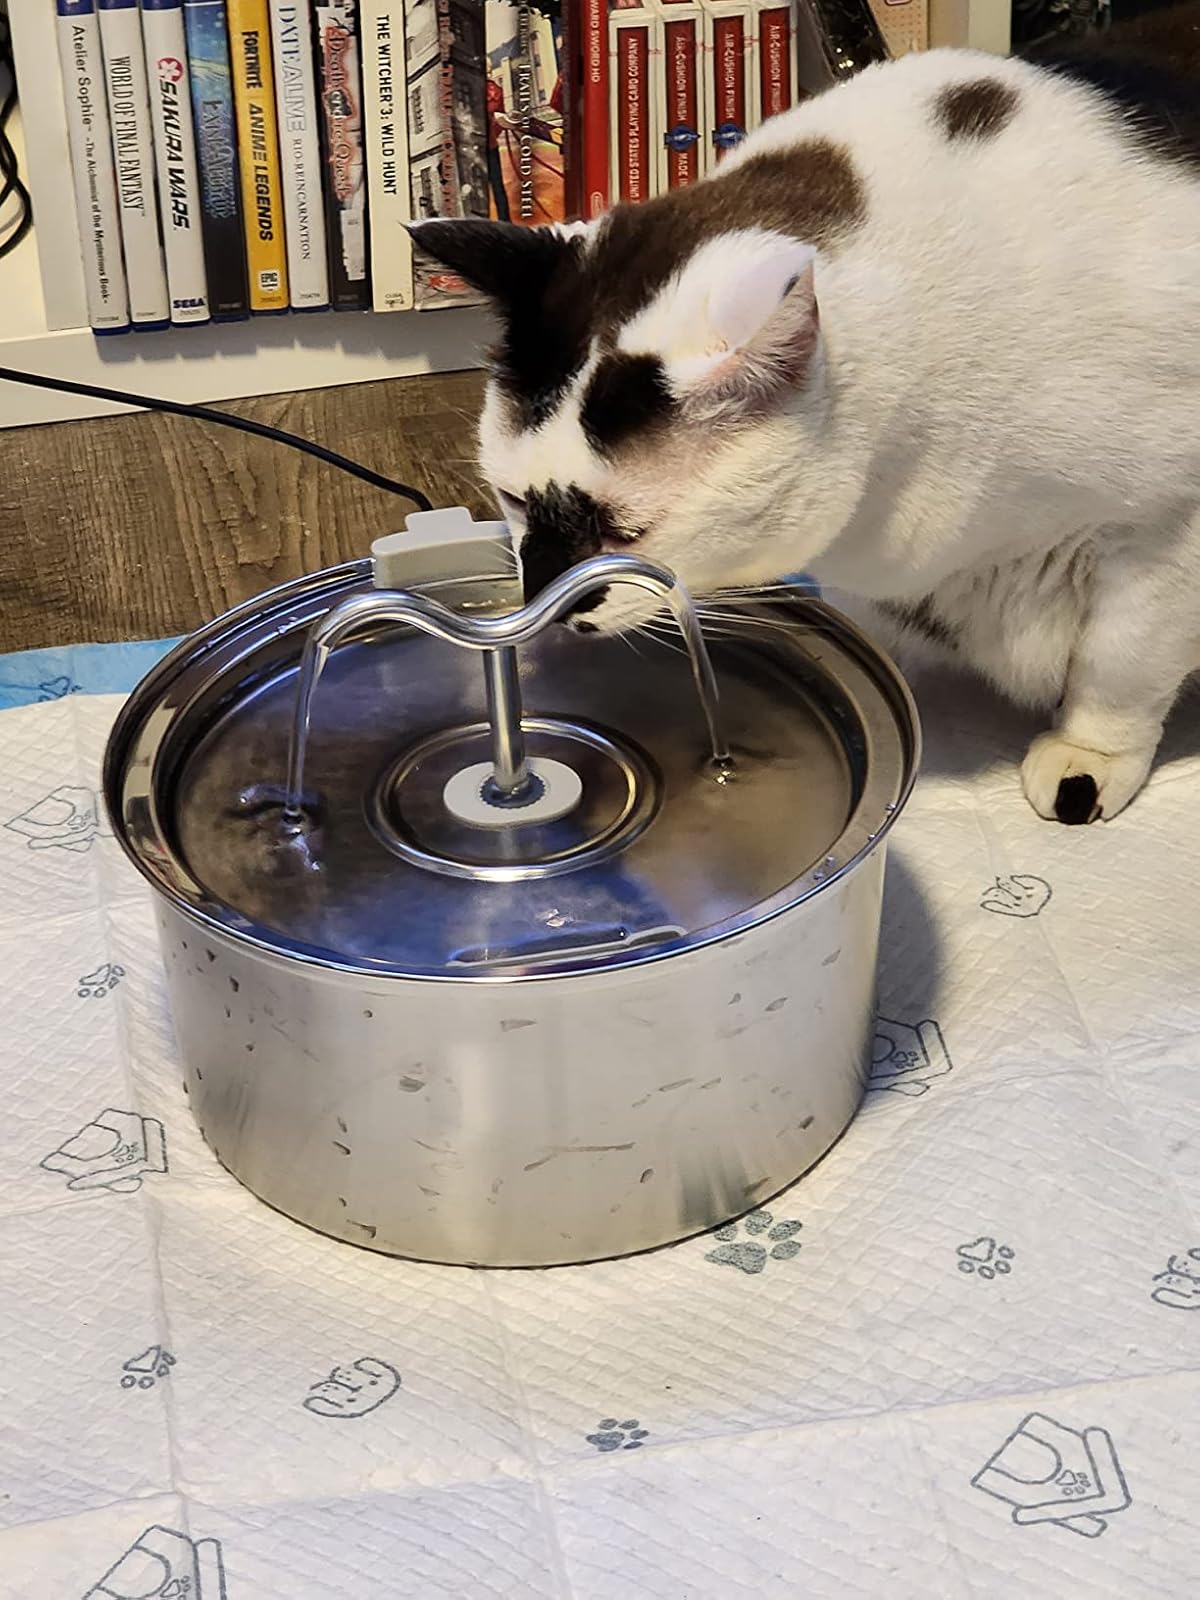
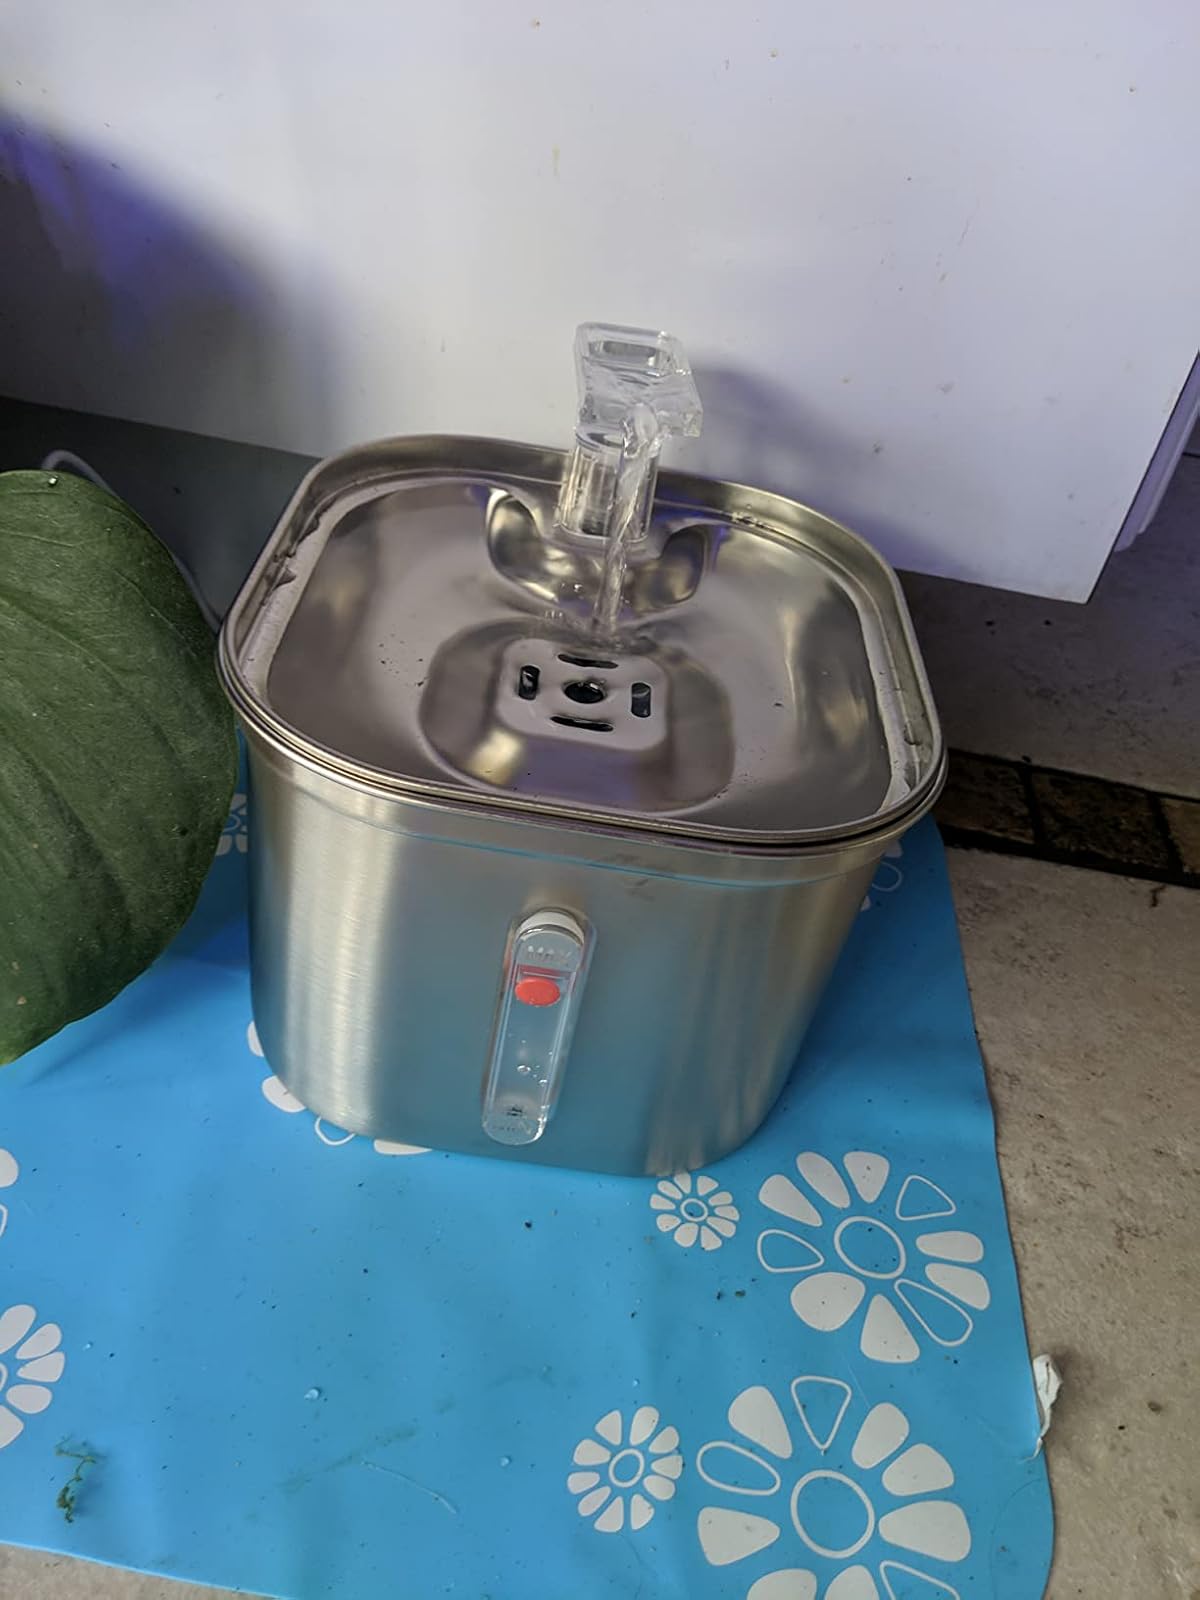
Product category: items_bowl
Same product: no